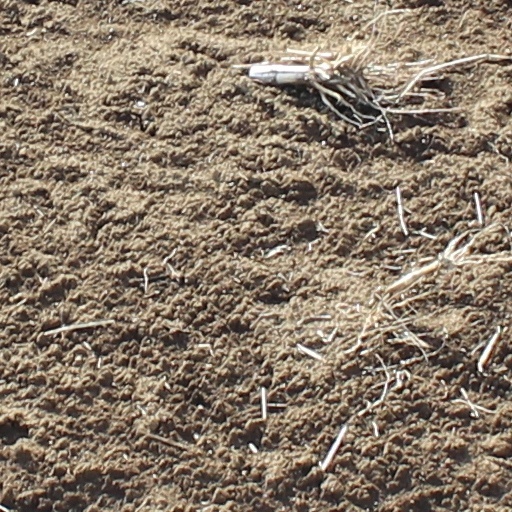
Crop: wheat